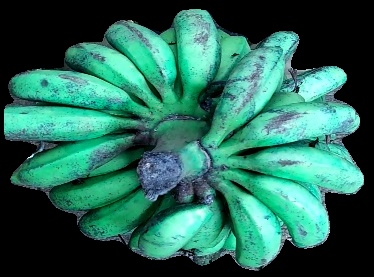
Variety: rasbale
Grade: grade3